Dante Marioni

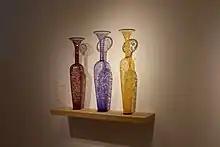
Dante Marioni Glass at The Tacoma Museum of Art

Dante Marioni (born March 3, 1964, in Mill Valley, California) is an American glass artist.